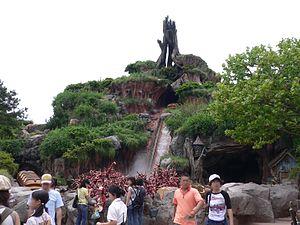
Splash Mountain est une attraction des parcs Disney. C'est la première attraction de Disney reprenant un classique des autres parcs d'attractions, la rivière en tronc avec chute. Disney a revu le concept pour en faire une attraction de « haute qualité » avec une grande précision de détail.
Un « Royaume enchanté » de Disney est un type particulier de parc à thèmes Disney répondant à plusieurs caractéristiques, celles définies par Walt Disney pour le parc Disneyland. C'est depuis l'ouverture d'Epcot en 1982 que les parcs Disney peuvent être divisés en deux catégories : les Royaumes enchantés et les autres parcs.
Critter Country est un « land » des parcs à thèmes de type royaumes enchantés de Disney. Il n'existe qu'à Disneyland et Tokyo Disneyland. C'est l'ancien village indien de Disneyland devenu Bear Country puis Critter Country.
Tokyo Disneyland est le premier parc Disney construit en dehors des États-Unis, ouvert en 1983. Le parc se situe dans le complexe Tokyo Disney Resort. Il copie principalement le Magic Kingdom dont il reprend le plan et le château de Cendrillon. Mais les ajouts successifs depuis l'ouverture ont gommé un peu les ressemblances. Un élément particulier est l'absence d'un train ceinturant le parc ; celui-ci ne fait que le tour d'Adventureland et de Westernland.